Jonathan Carr (property developer)

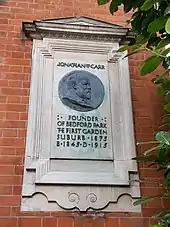
Jonathan Carr plaque on the wall of St Michael and All Angels Church, Bedford Park

Carr's work at Bedford Park was both admired and mocked. The journalist and author G. K. Chesterton jokingly compared Carr's red brick Bedford Park with John Burgon's 1845 poem "Petra", "Match me such marvel save in Eastern clime, A rose-red city half as old as time", writing "Match me this marvel save where aesthetes are, A rose-red suburb half as old as Carr".